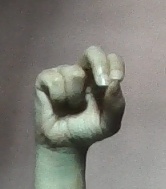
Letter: gaaf